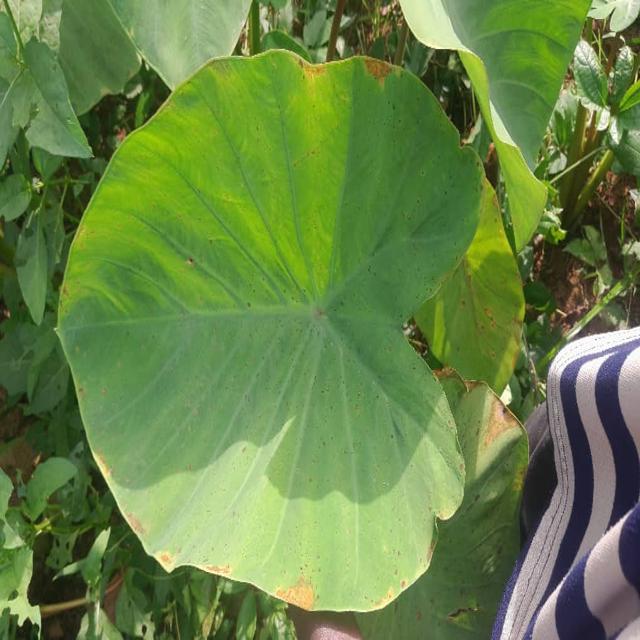
Label: Early_Blight